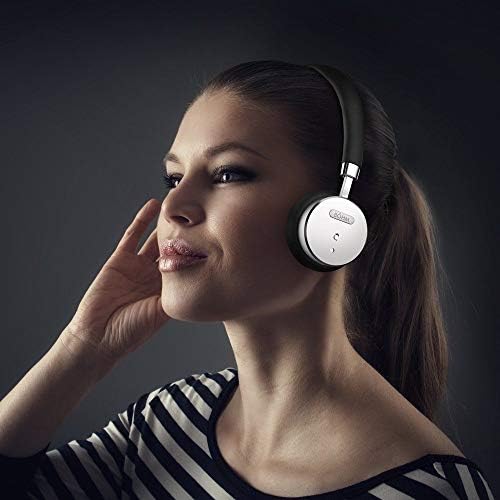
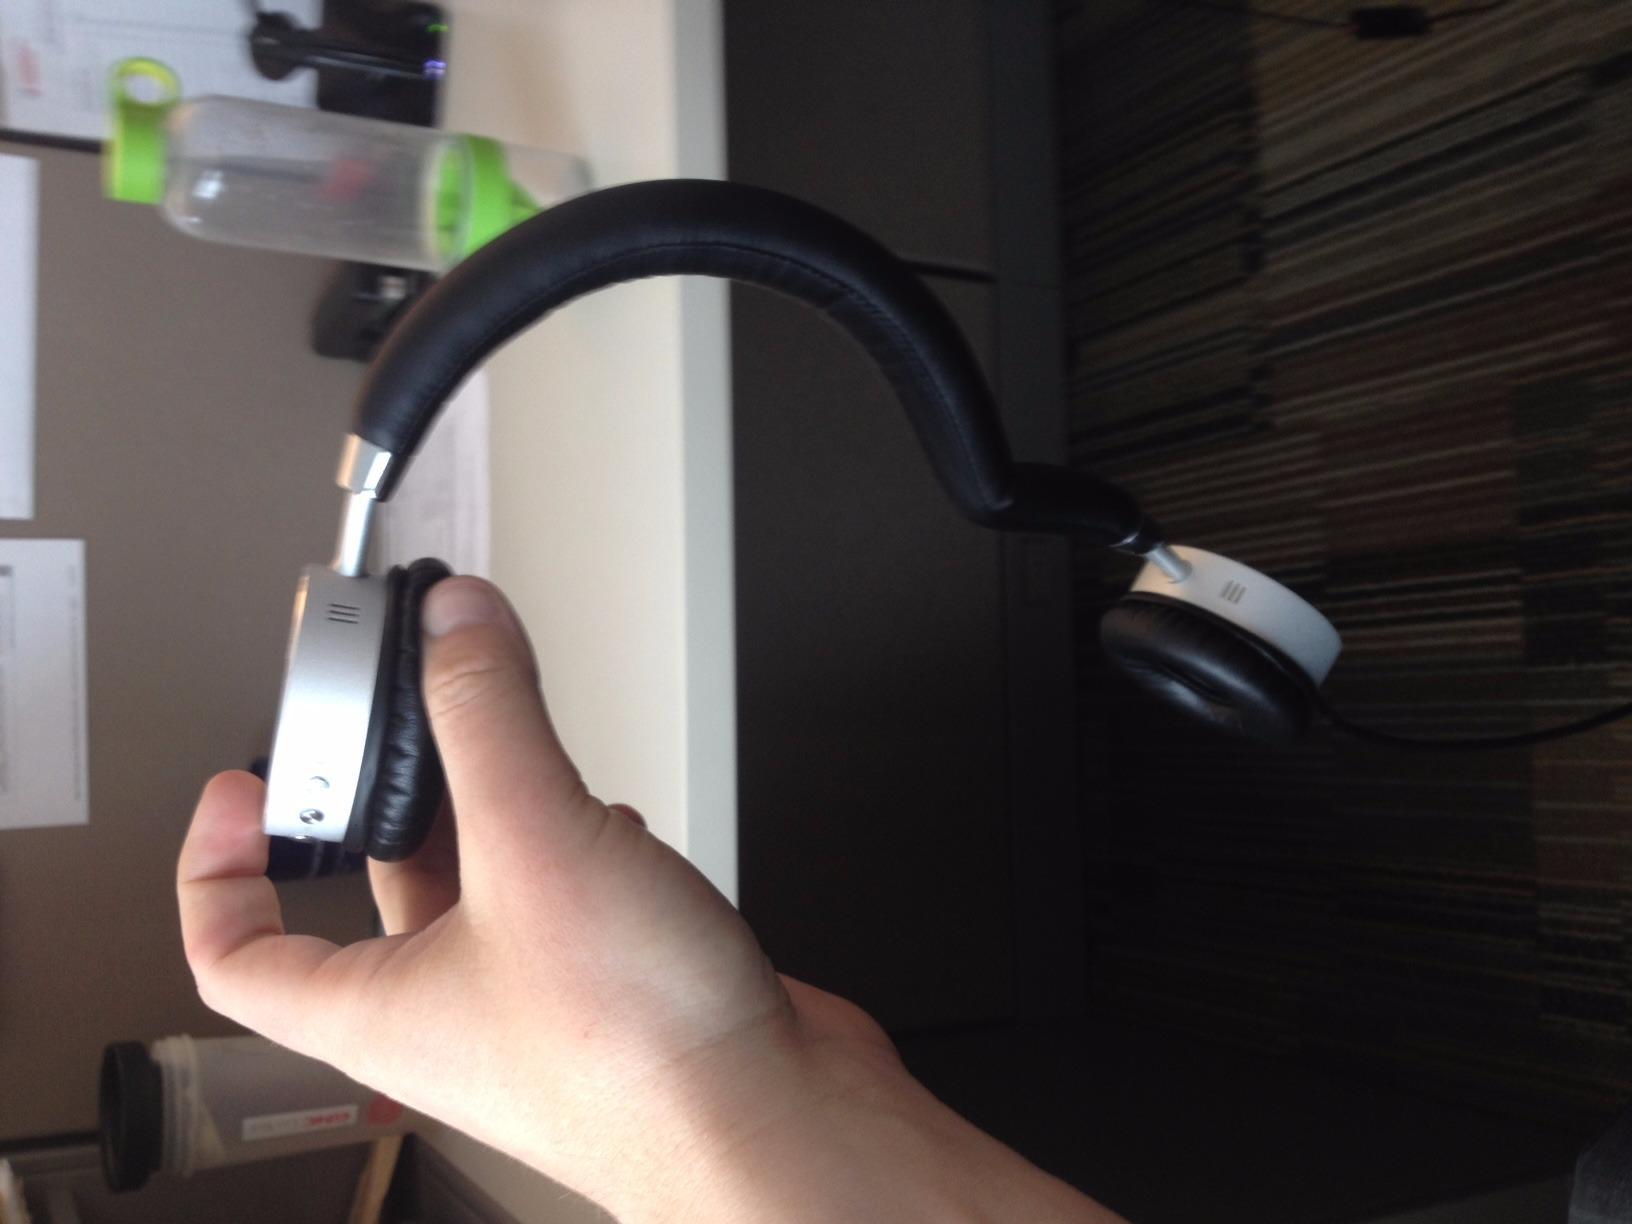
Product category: headphones
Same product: yes